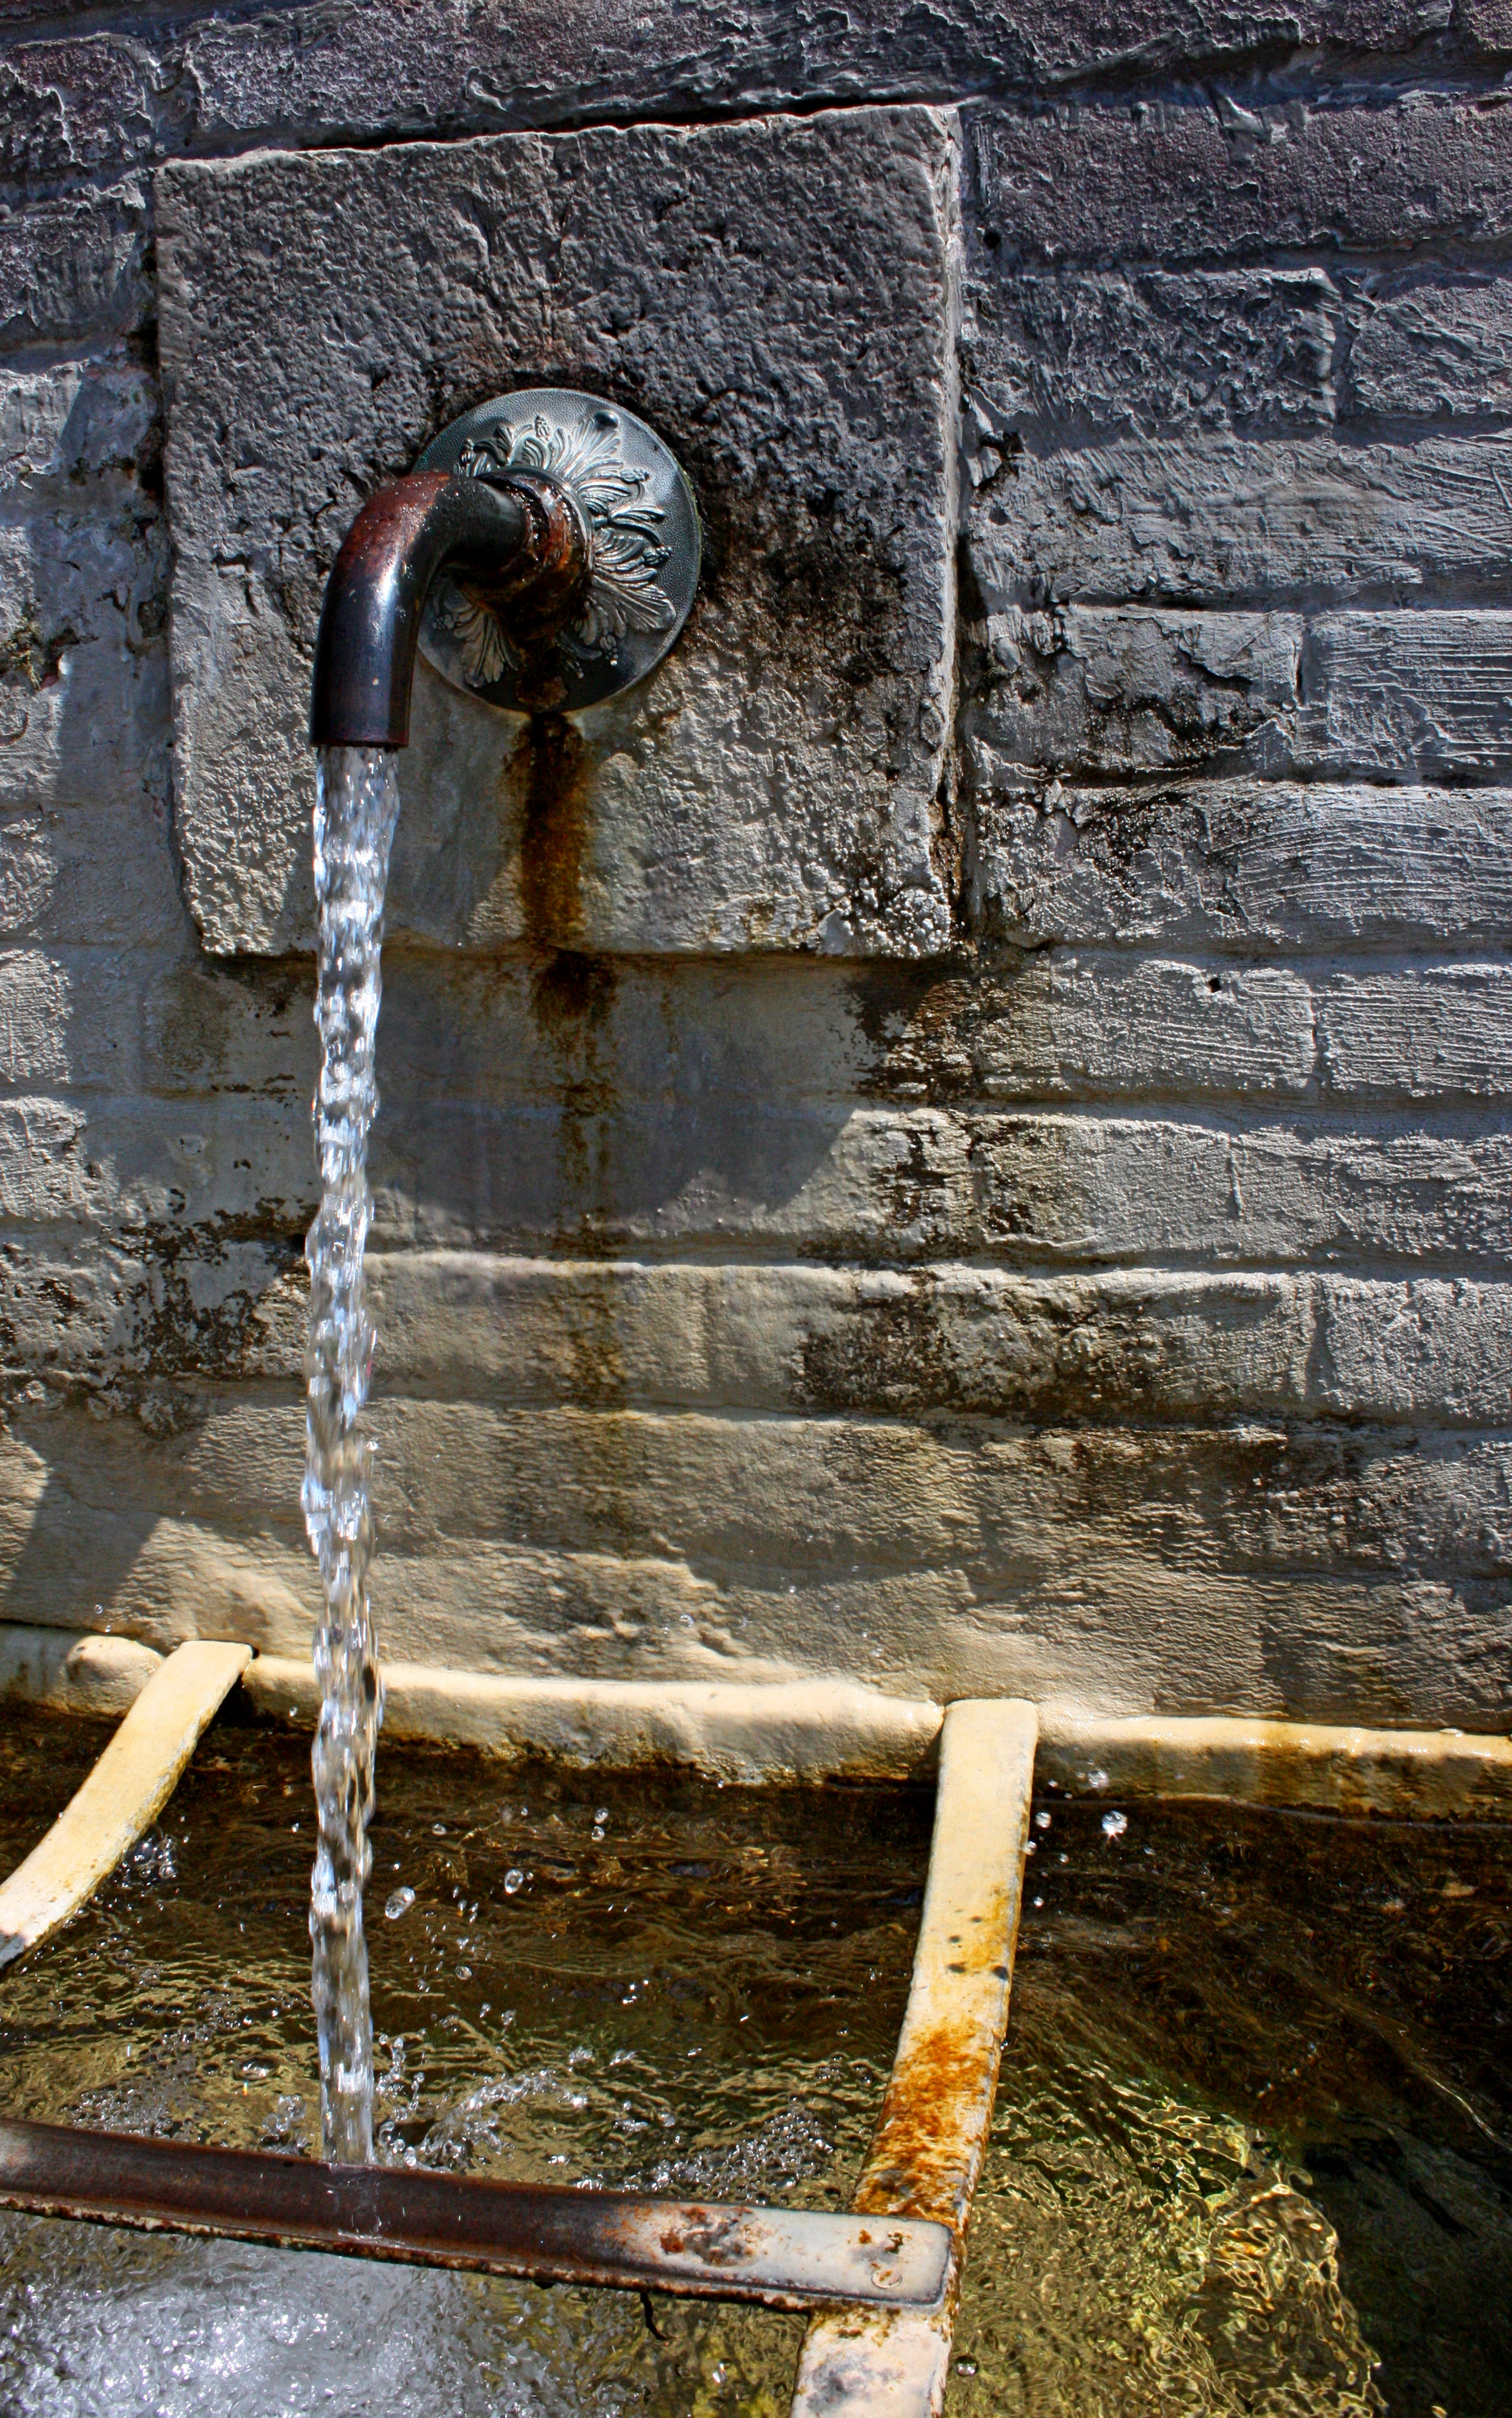
fountain, water, public, wall, iron, brick, brickwork, rust, metal, plumbing, plumbing fixture, wood, tap, water feature, pipe